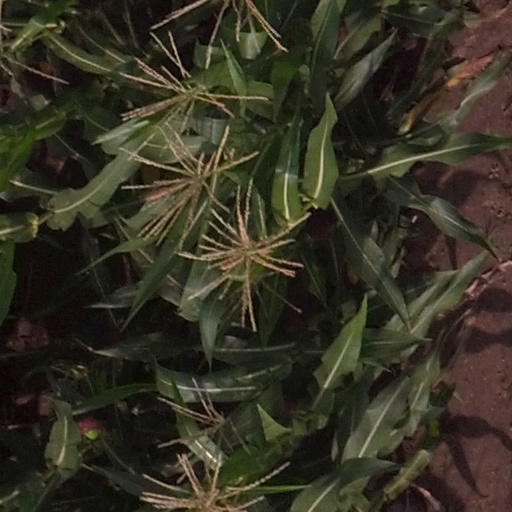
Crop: maize; corn